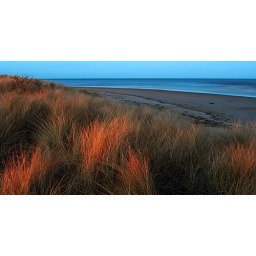
Alnmouth beach by moon and street lights